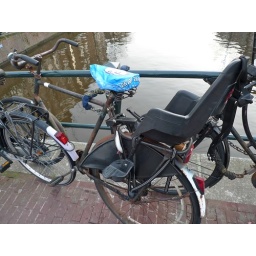
old bike with child seat in amsterdam 29